Joseph Haile House

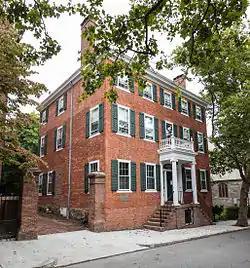
Joseph Haile House in 2013

The Joseph Haile House (or Gardner House) is an historic house in the College Hill neighborhood of Providence, Rhode Island. It is a -story brick structure, appearing taller than that due to its hillside location and raised basement. It is a well-preserved example of Federal styling, which underwent a careful restoration in the 1930s by George Warren Gardner, who filled the house with early American furniture. The Gardners bequested the property to Brown University, which uses it to house visiting dignitaries.